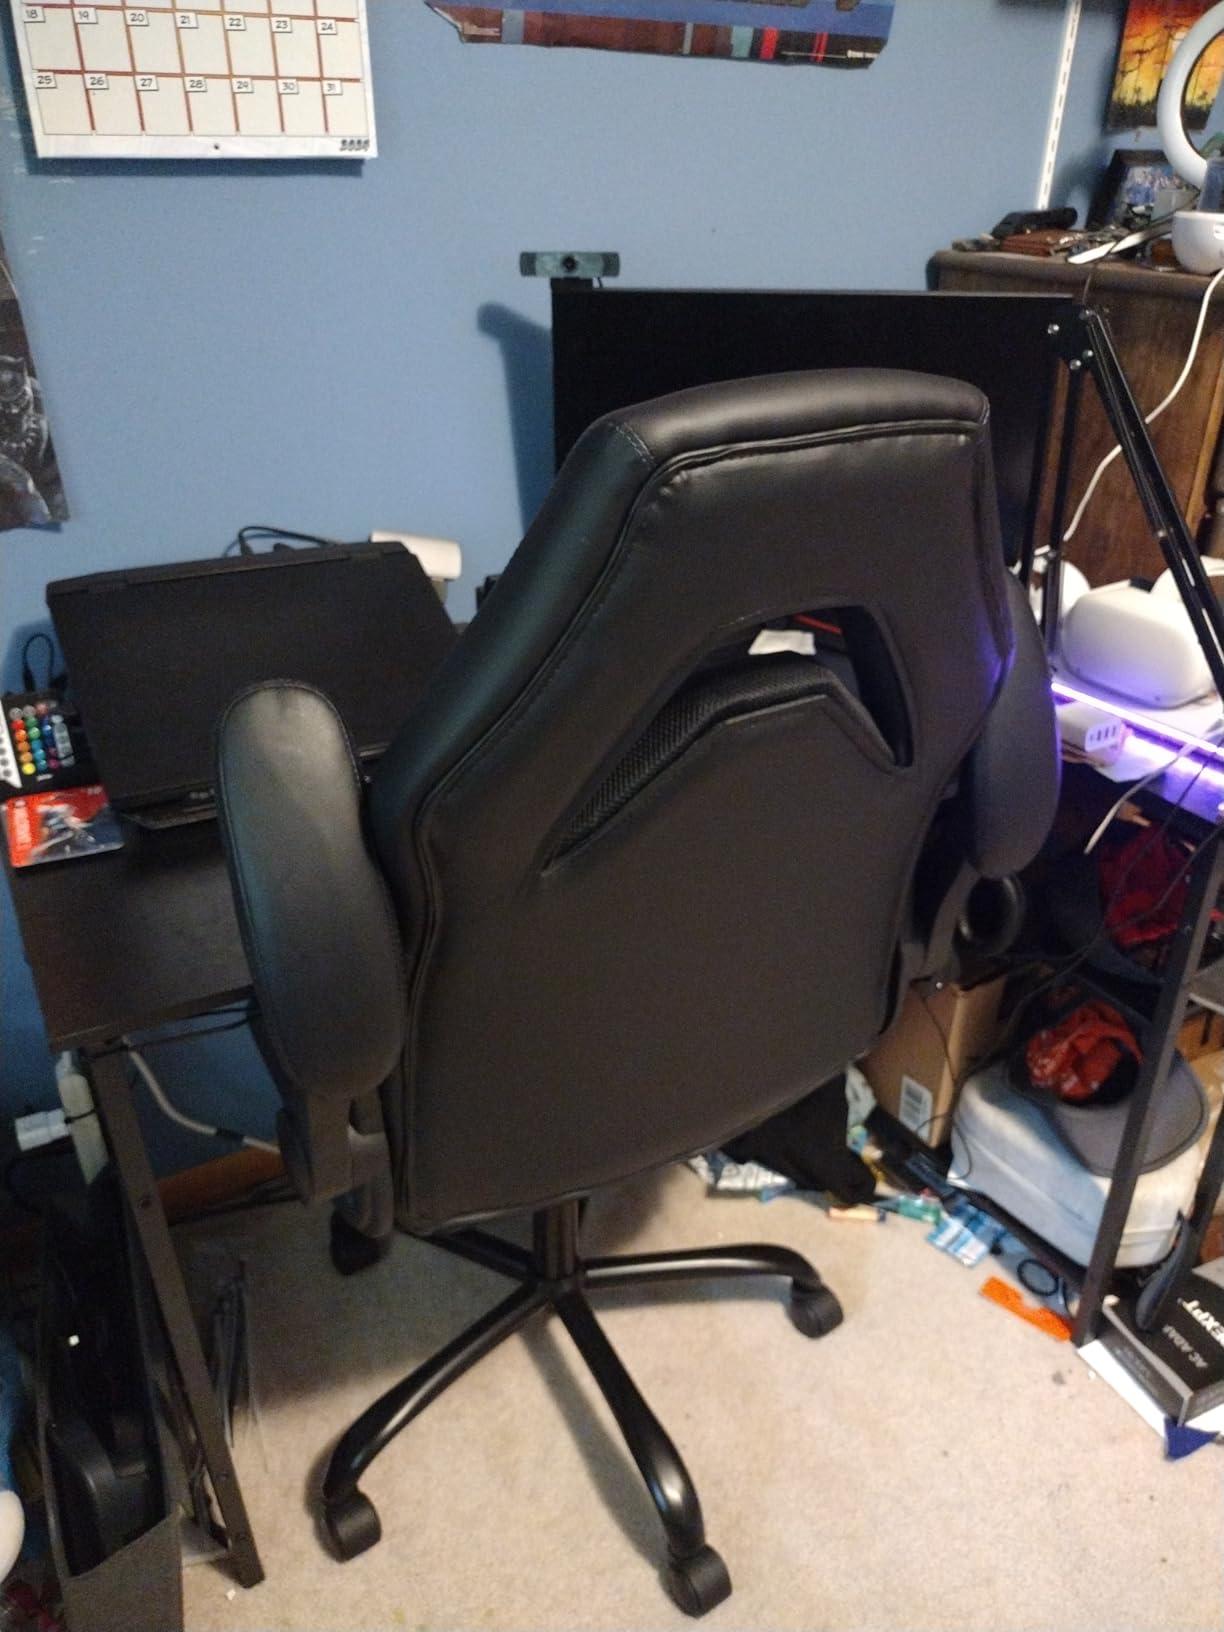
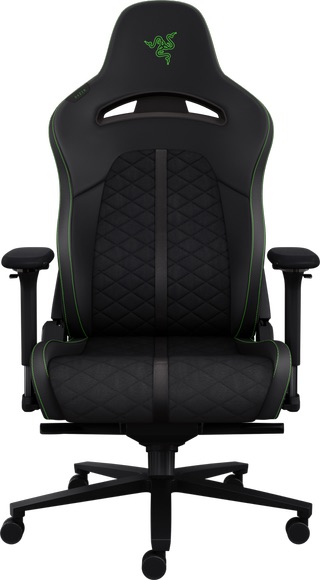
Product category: items_chair
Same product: no